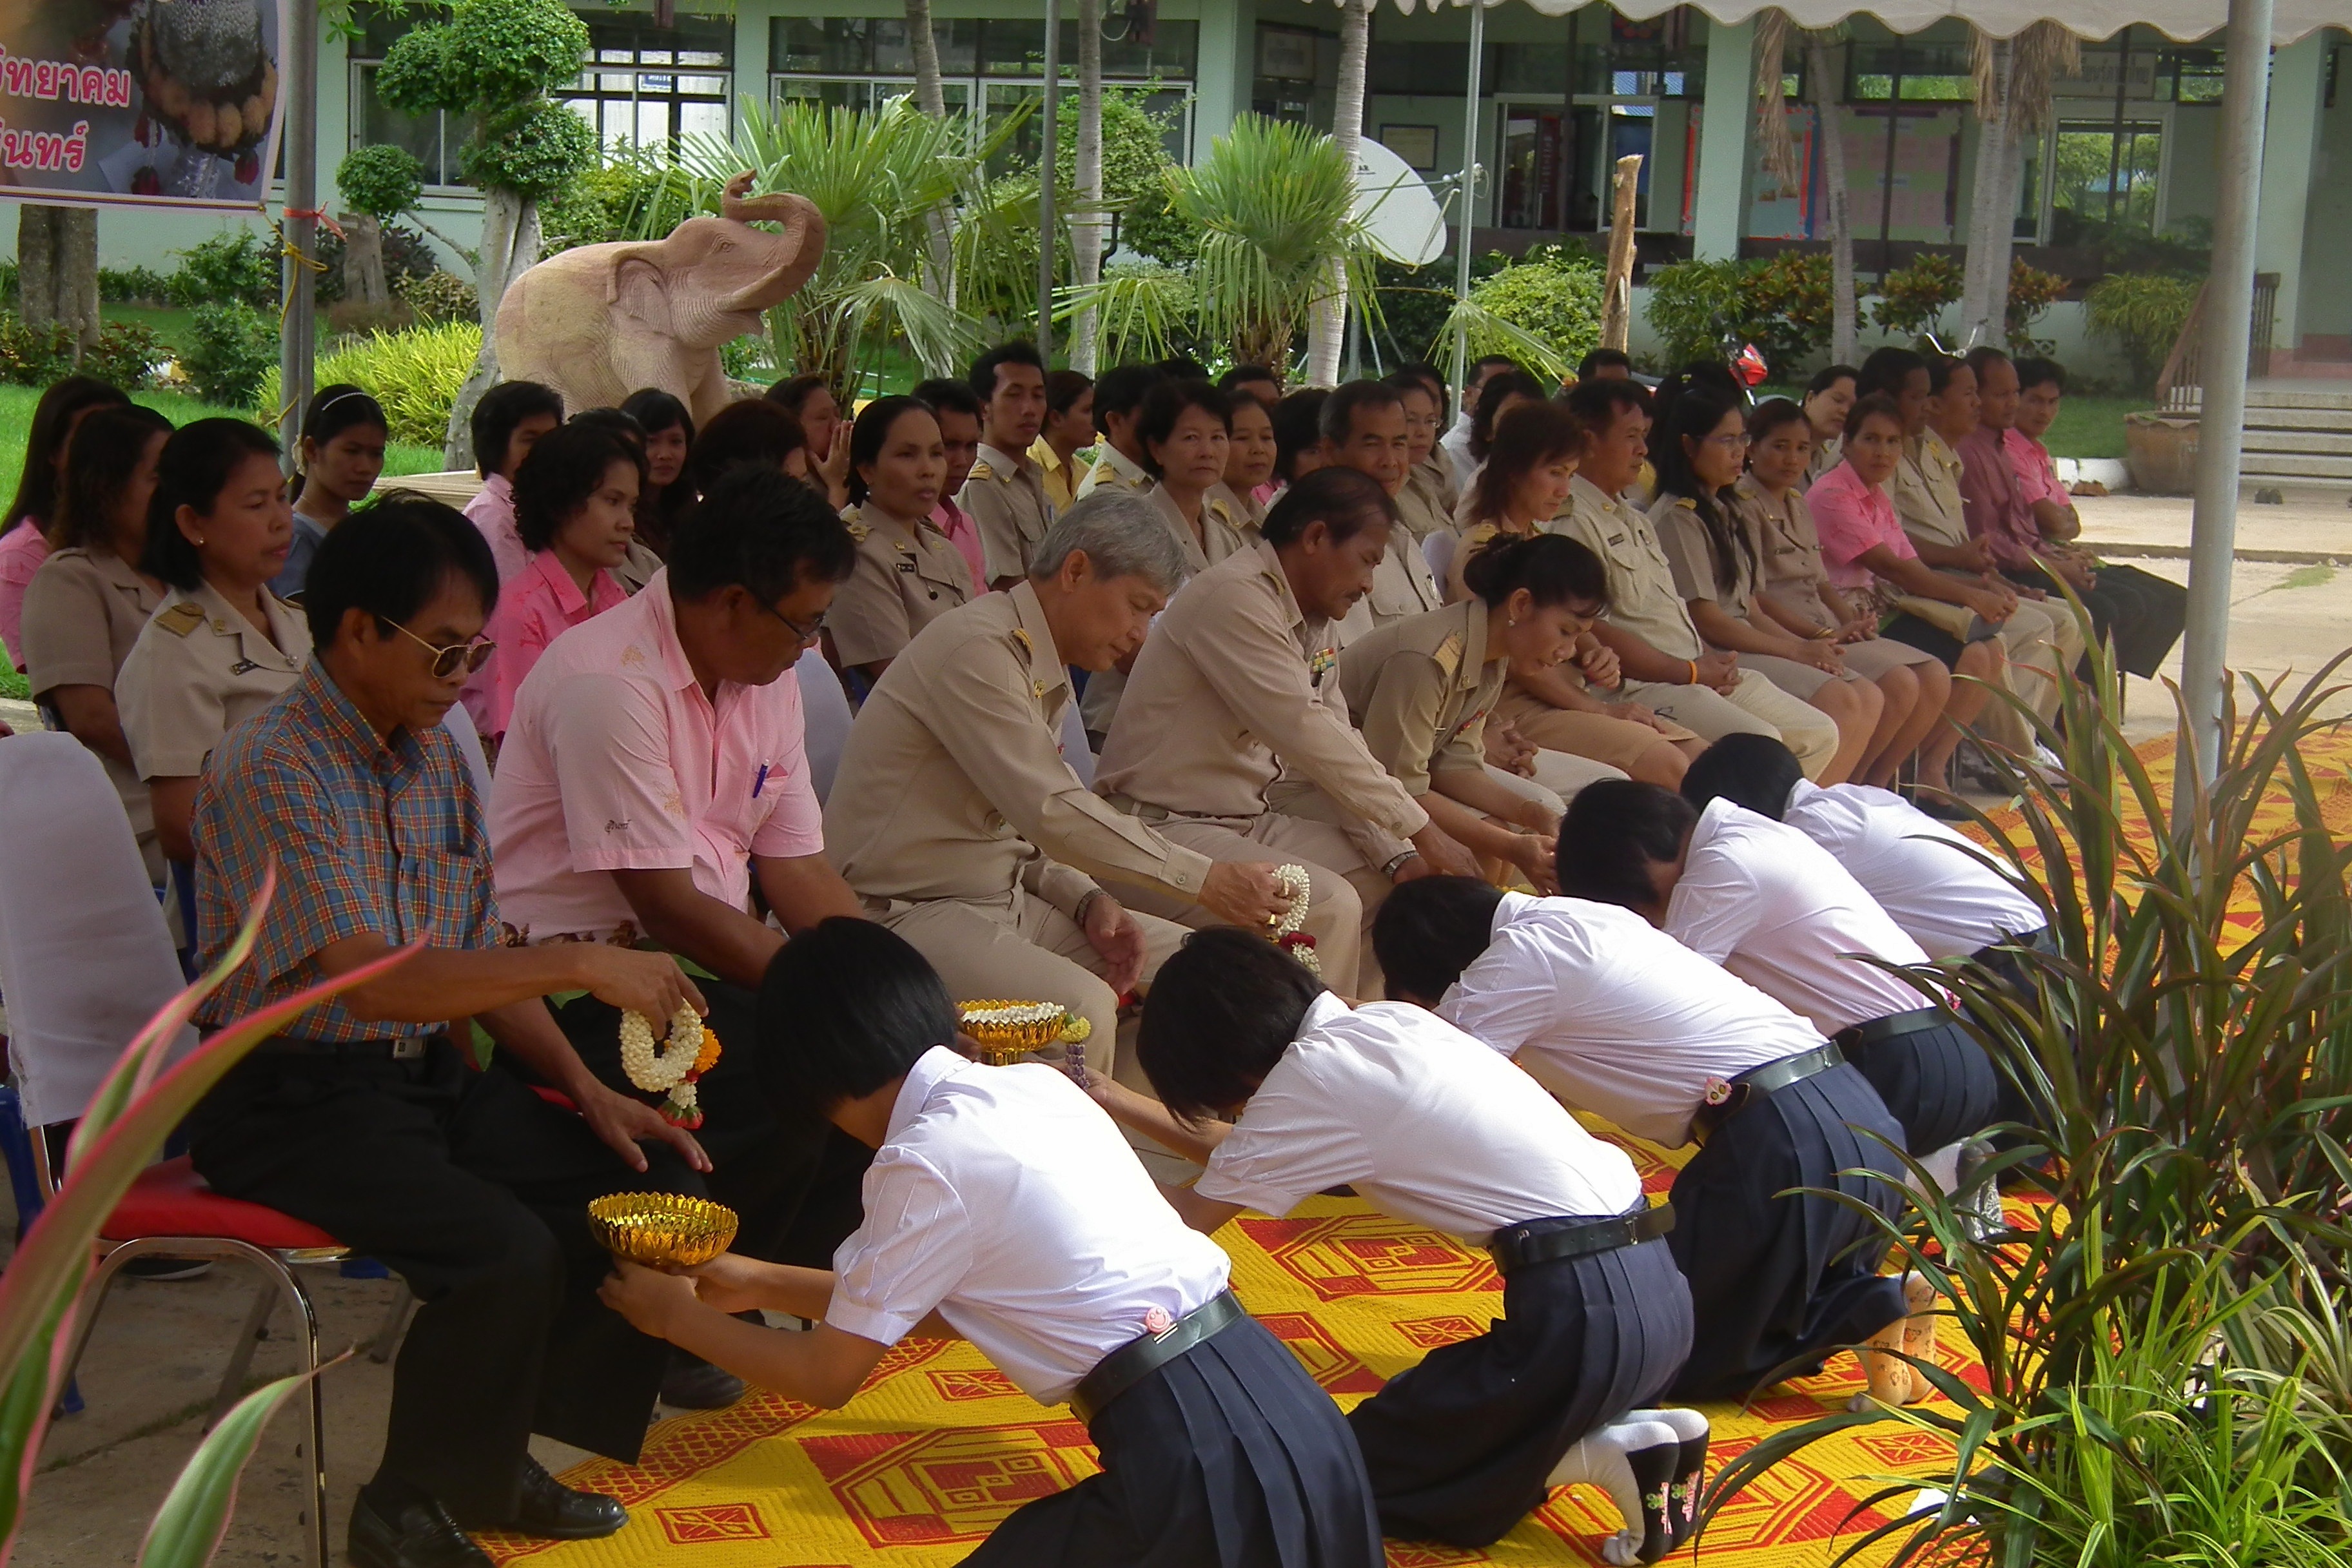
people, military, community, offering, religion, thailand, education, kneeling, outside, men, ceremony, women, faith